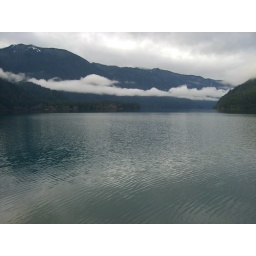
string of cloud in the cold over the lake